Thomas Rumbold

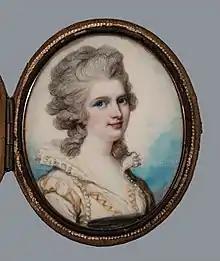
Rumbold married Joanna Law in 1772. Portrait attributed to Richard Cosway

At the next election, in 1774, Rumbold was embroiled in another election-bribery scandal at Shaftesbury: he and Sir Francis Sykes were initially declared elected, but their defeated opponent petitioned to have the result overturned and produced copious evidence of corruption. Rumbold and Sykes were both shown to have bribed at a rate of 20 guineas (£21) a man, the total spent amounting to several thousand pounds. The Commons Committee not only overturned the election result, but ordered that Sykes, Rumbold, and a long list of other inhabitants of the town should be prosecuted by the Attorney General for bribery and perjury. However, the prosecution never took place, and the Commons was eventually persuaded to reverse its condemnations of Sykes and Rumbold so that both were able to stand for the same borough at the next general election, in 1780.